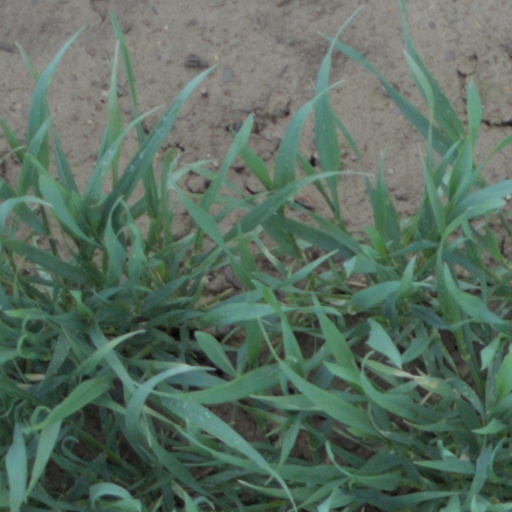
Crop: wheat